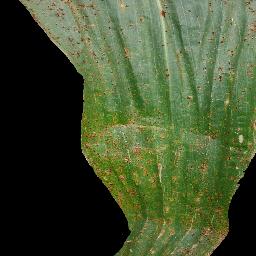
Label: Corn_(Maize)___Common_Rust